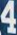
Number: 4